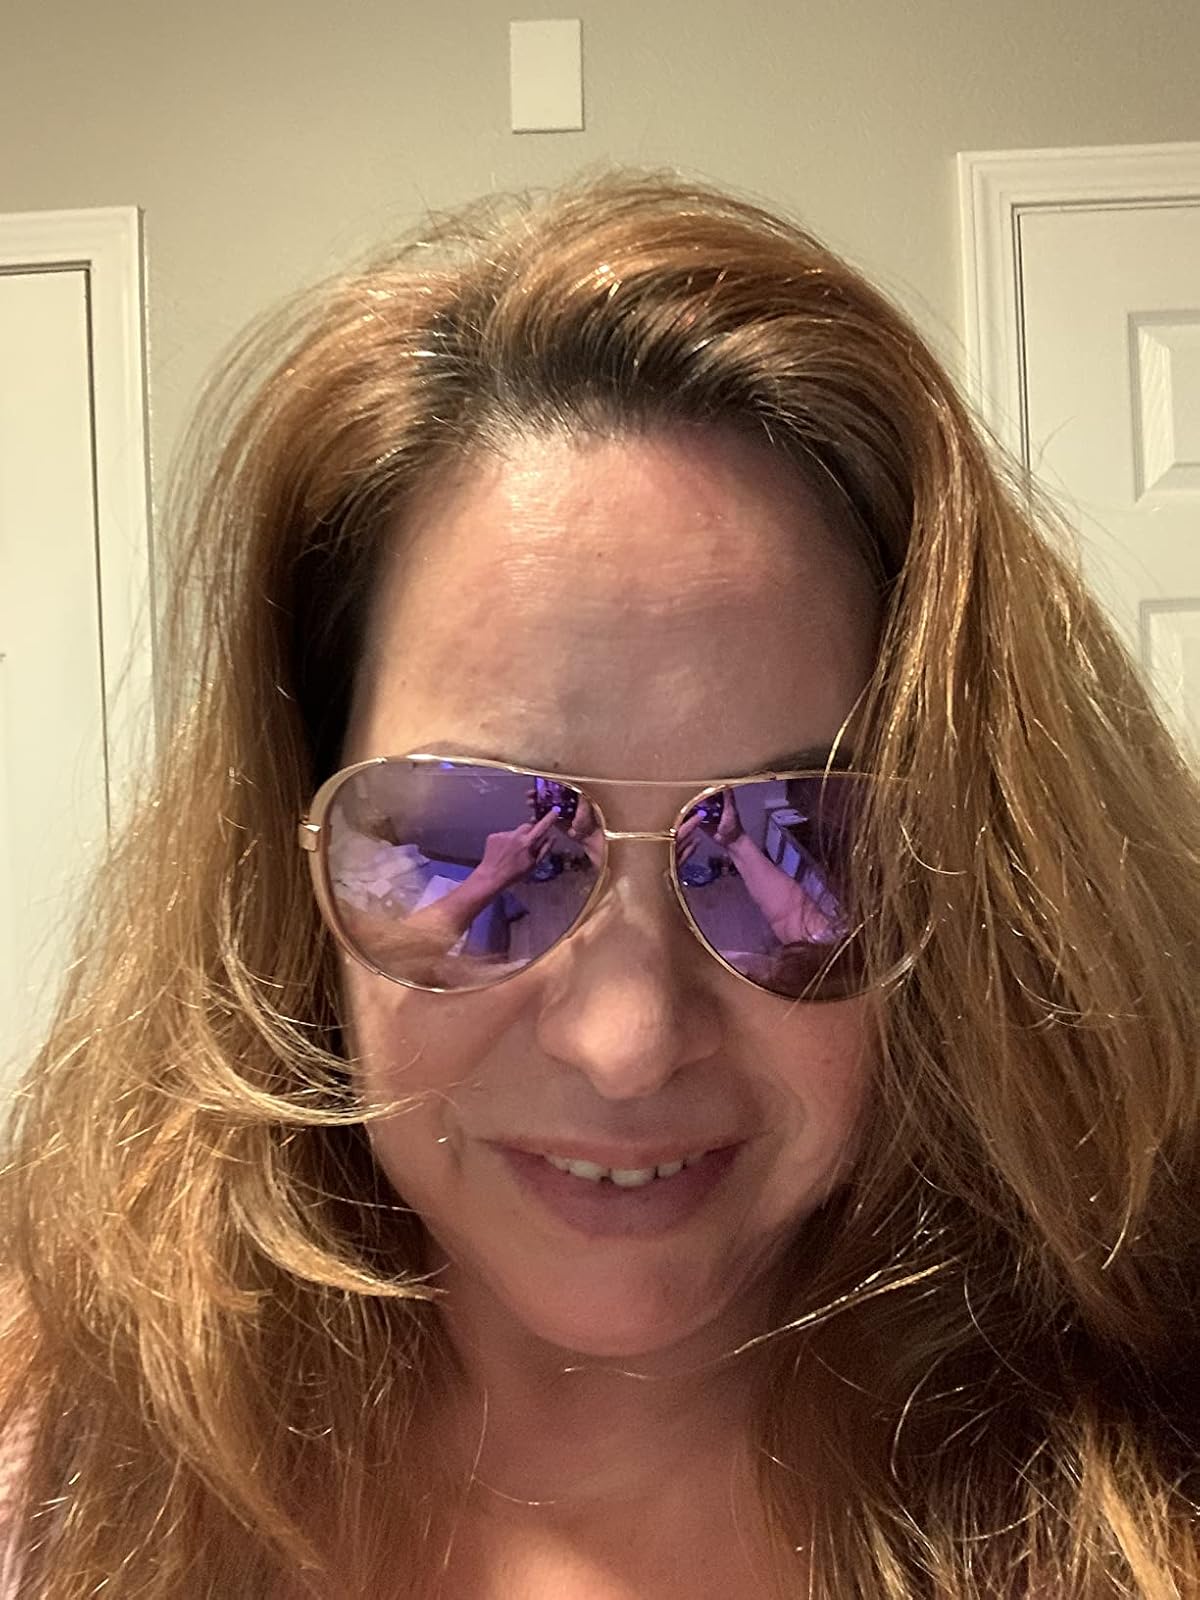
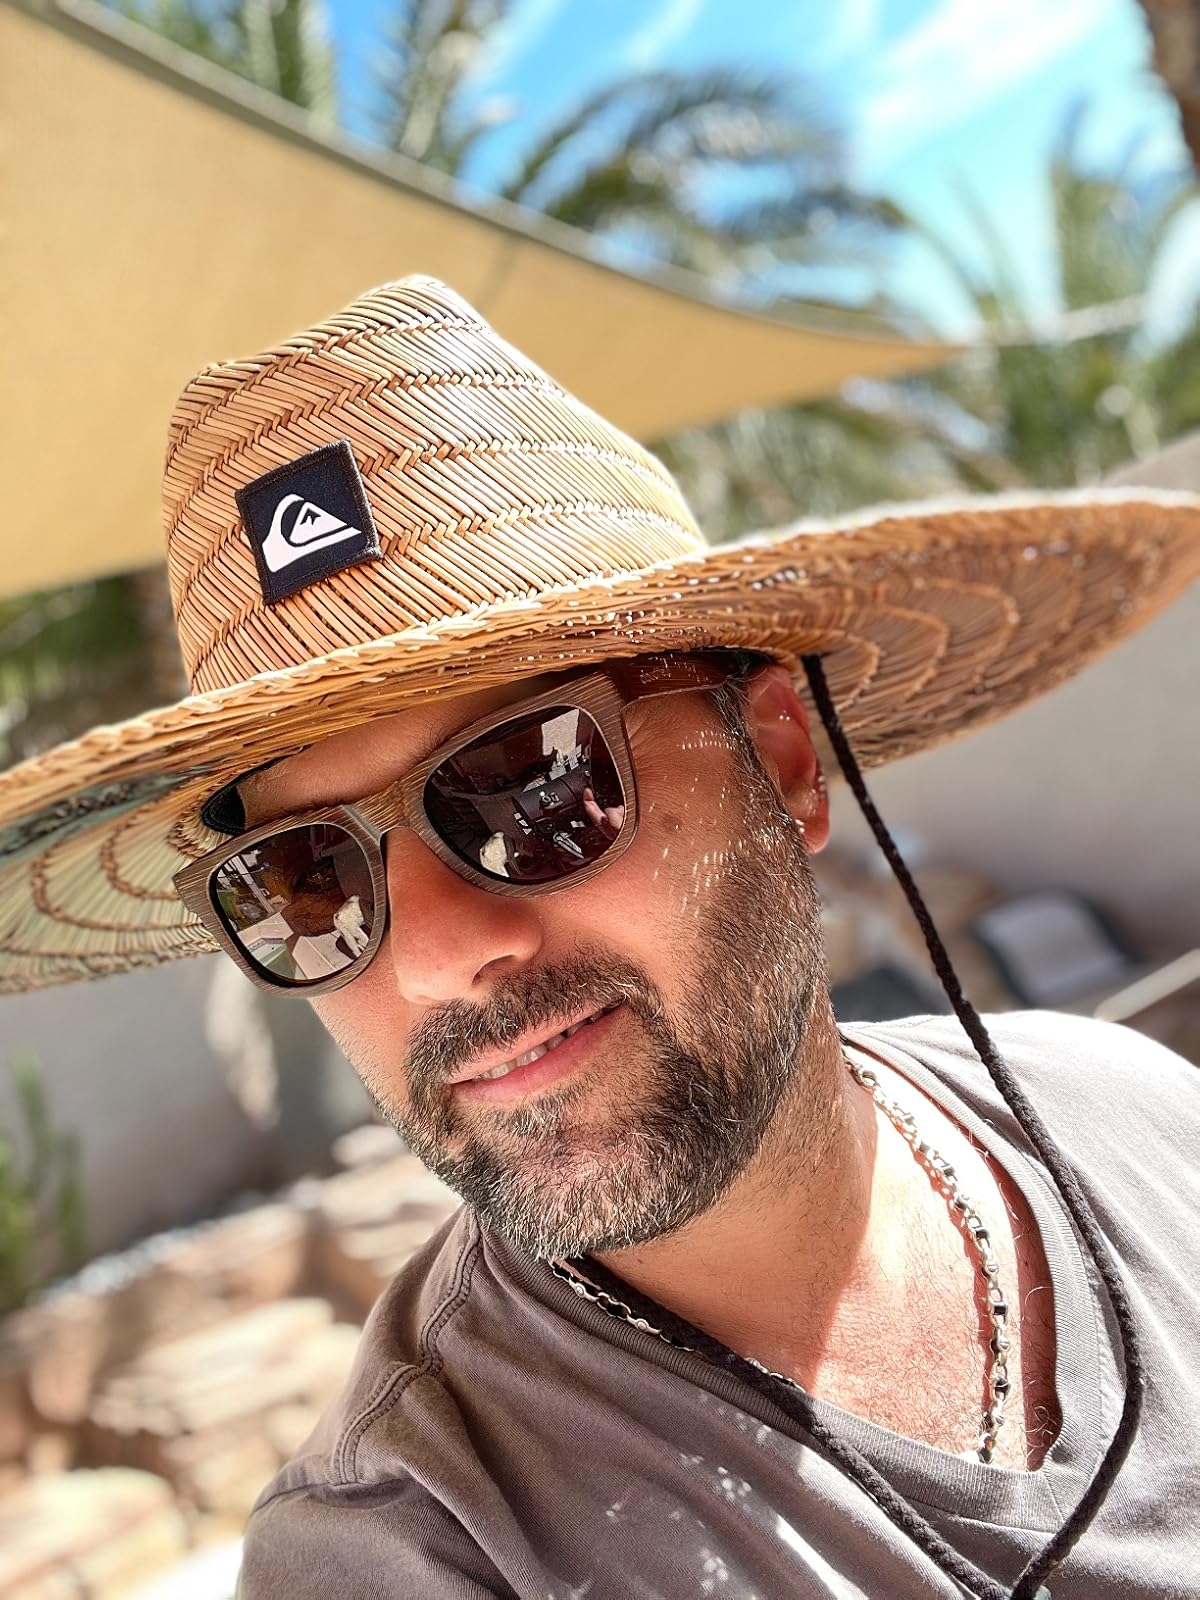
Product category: accessories_sunglasses
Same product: no